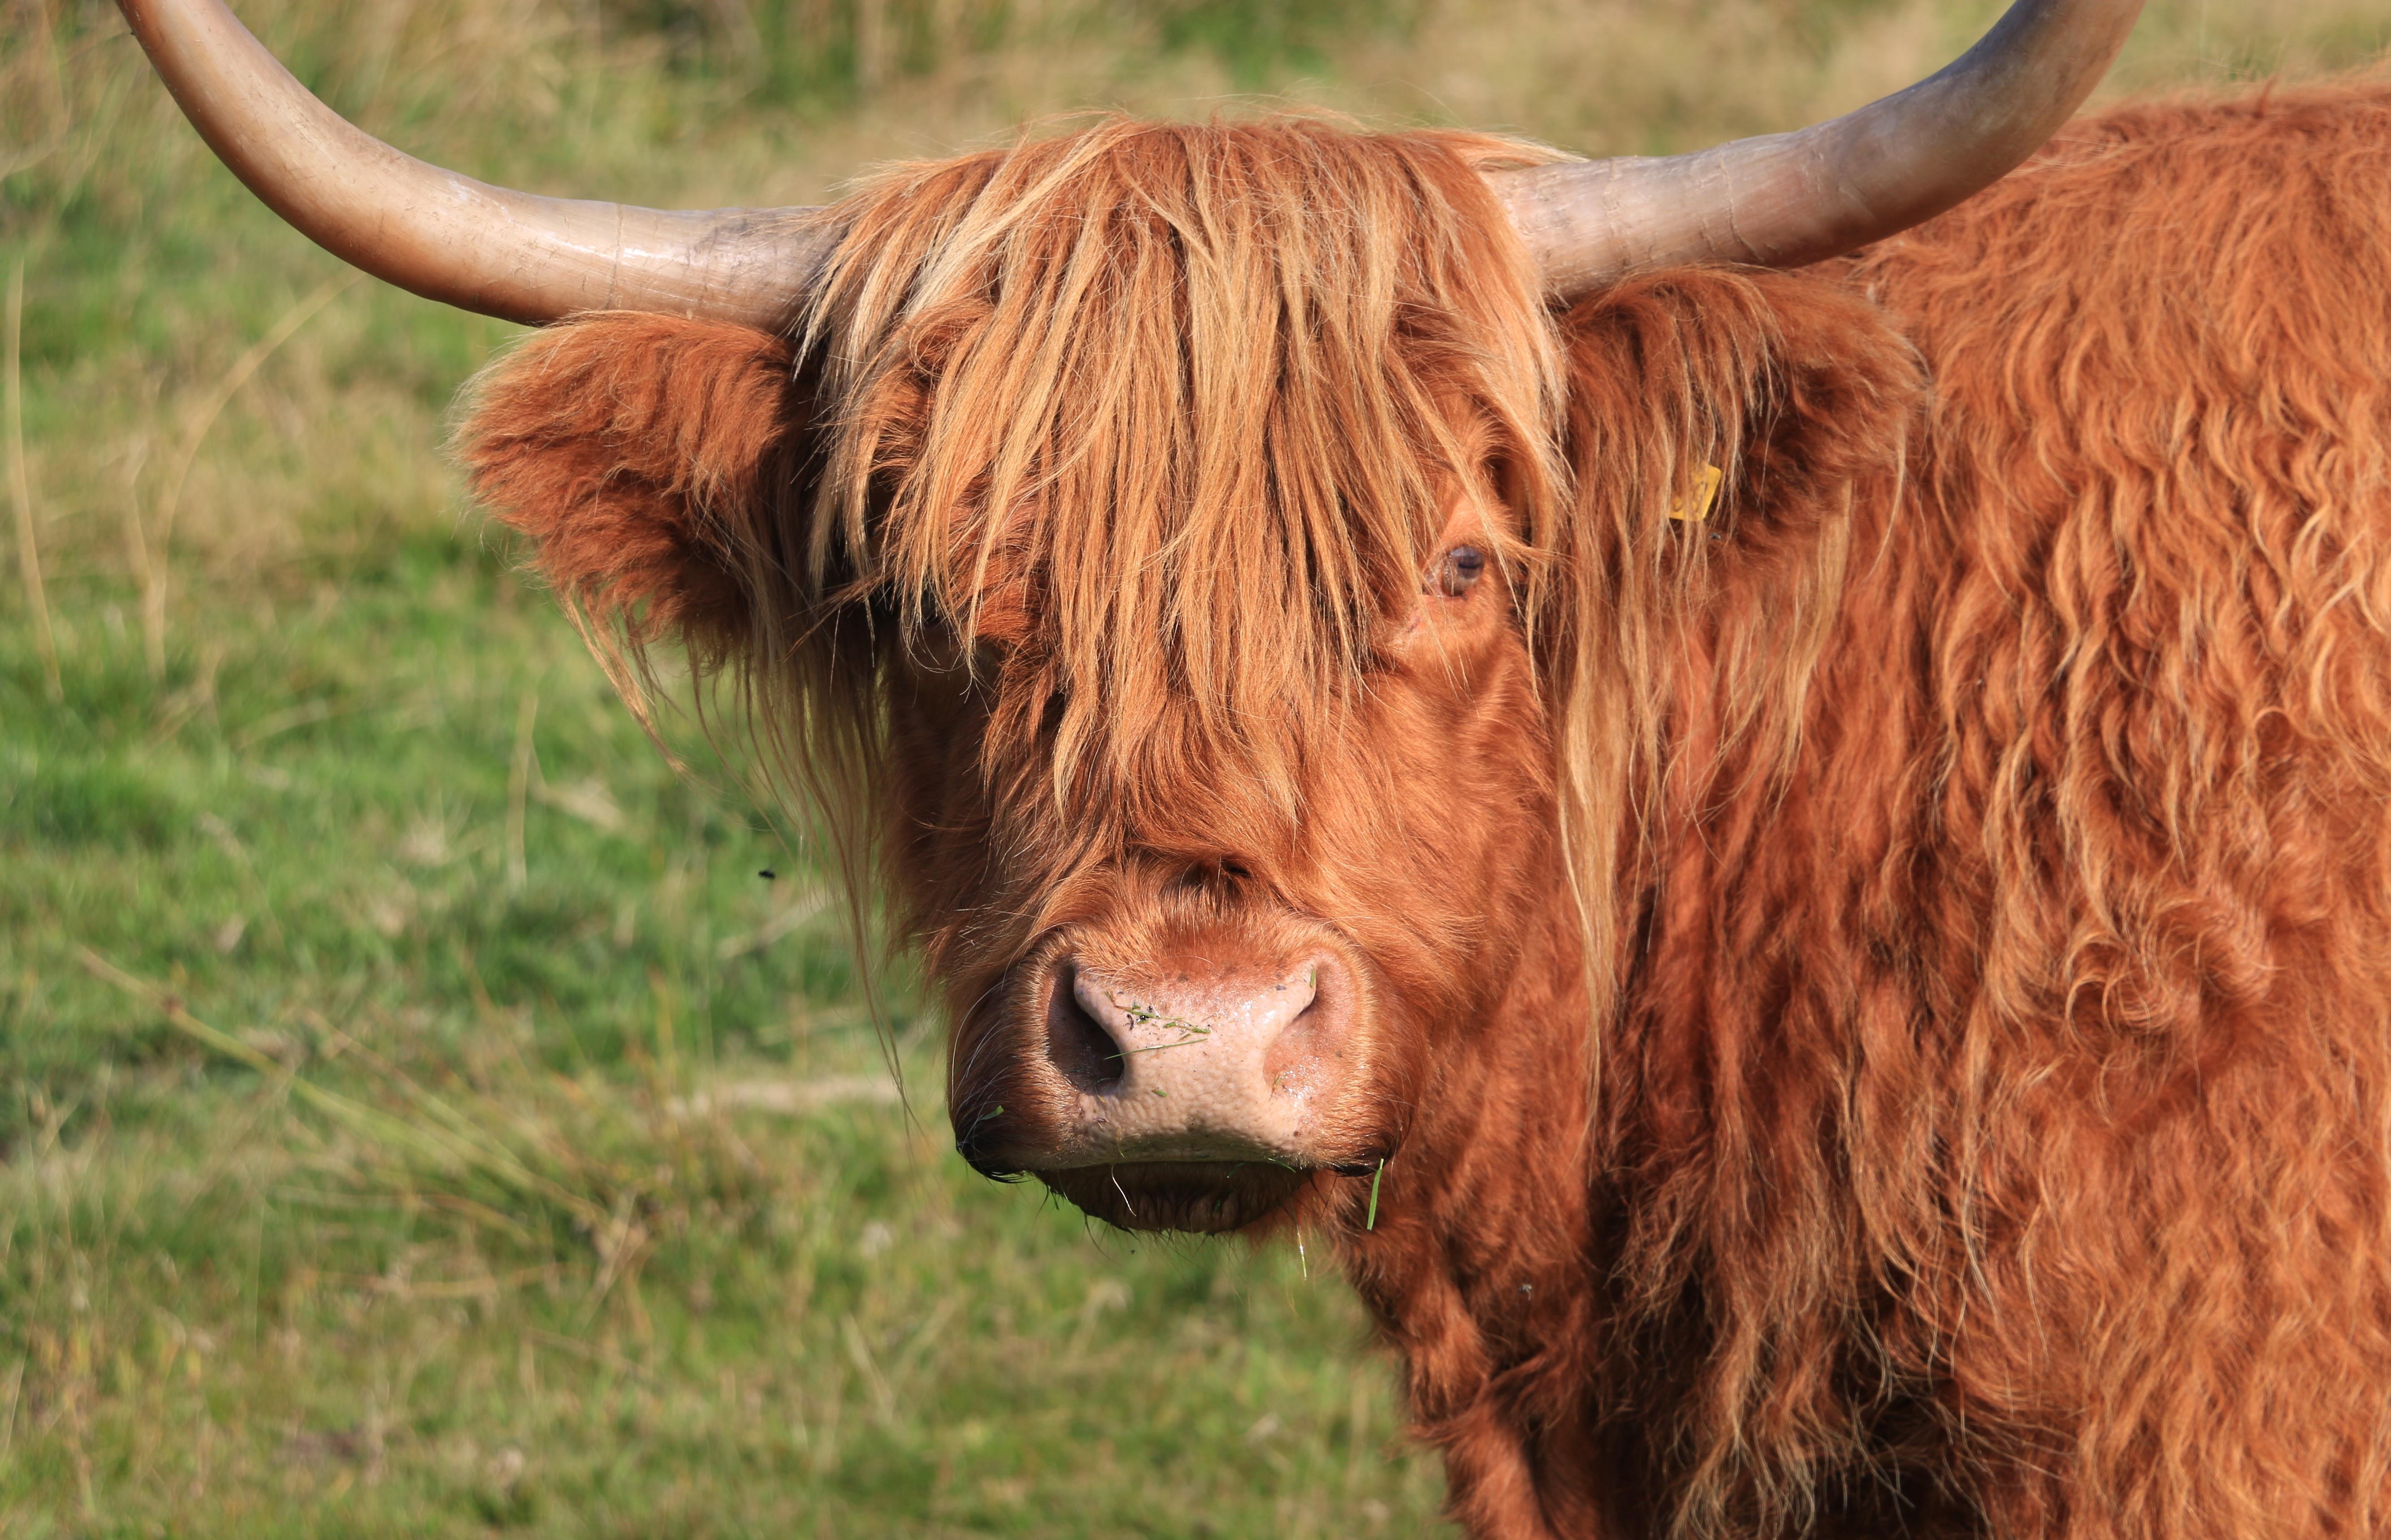
grass, farm, meadow, animal, wildlife, horn, cow, pasture, grazing, mammal, mane, fauna, bull, horns, ginger, ox, cattle like mammal, texas longhorn